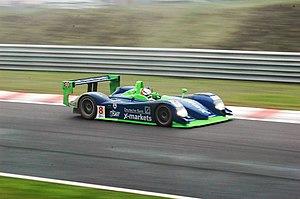
Les 1 000 kilomètres de Spa 2005, disputés le 17 avril 2005 sur le circuit de Spa-Francorchamps en Belgique, sont la cinquième course des Le Mans Endurance Series courues depuis 2004. Il s'agit de la vingt-cinquième édition de l'épreuve, la vingtième sur un format de 1 000 kilomètres, et la première manche des Le Mans Endurance Series 2005.